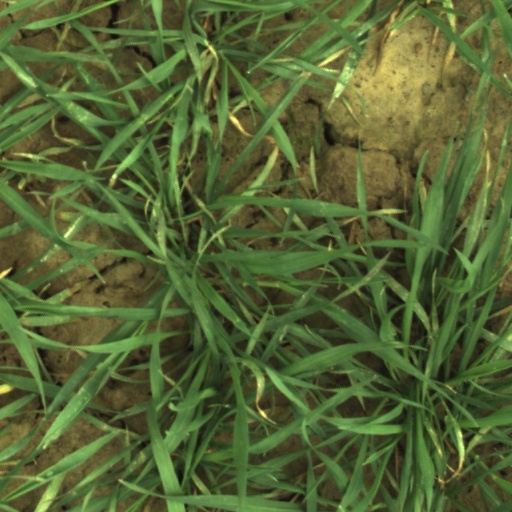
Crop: wheat